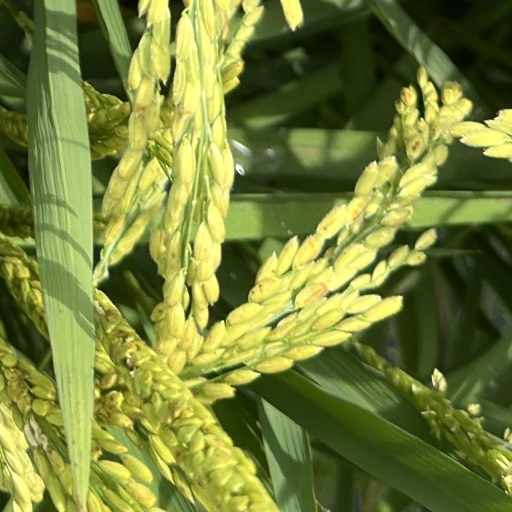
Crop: rice